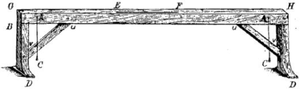
Chorobat
En chorobat
Chorobaten var et slags vaterpas brugt omkring kristi tid, hvor blandt andet romerne brugte dette instrument til at bygge imponerende bygningsværker.